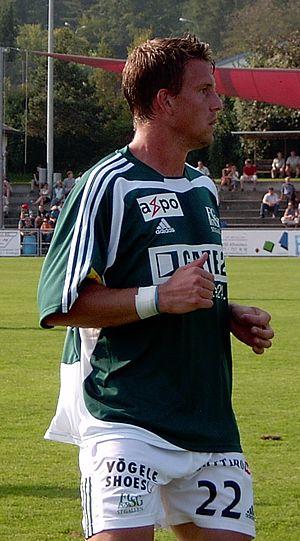
Moreno Merenda est un footballeur suisse né le 17 mai 1978 à Zoug. Il commence sa carrière au FC Lucerne après avoir été remarqué en junior au FC Baar.